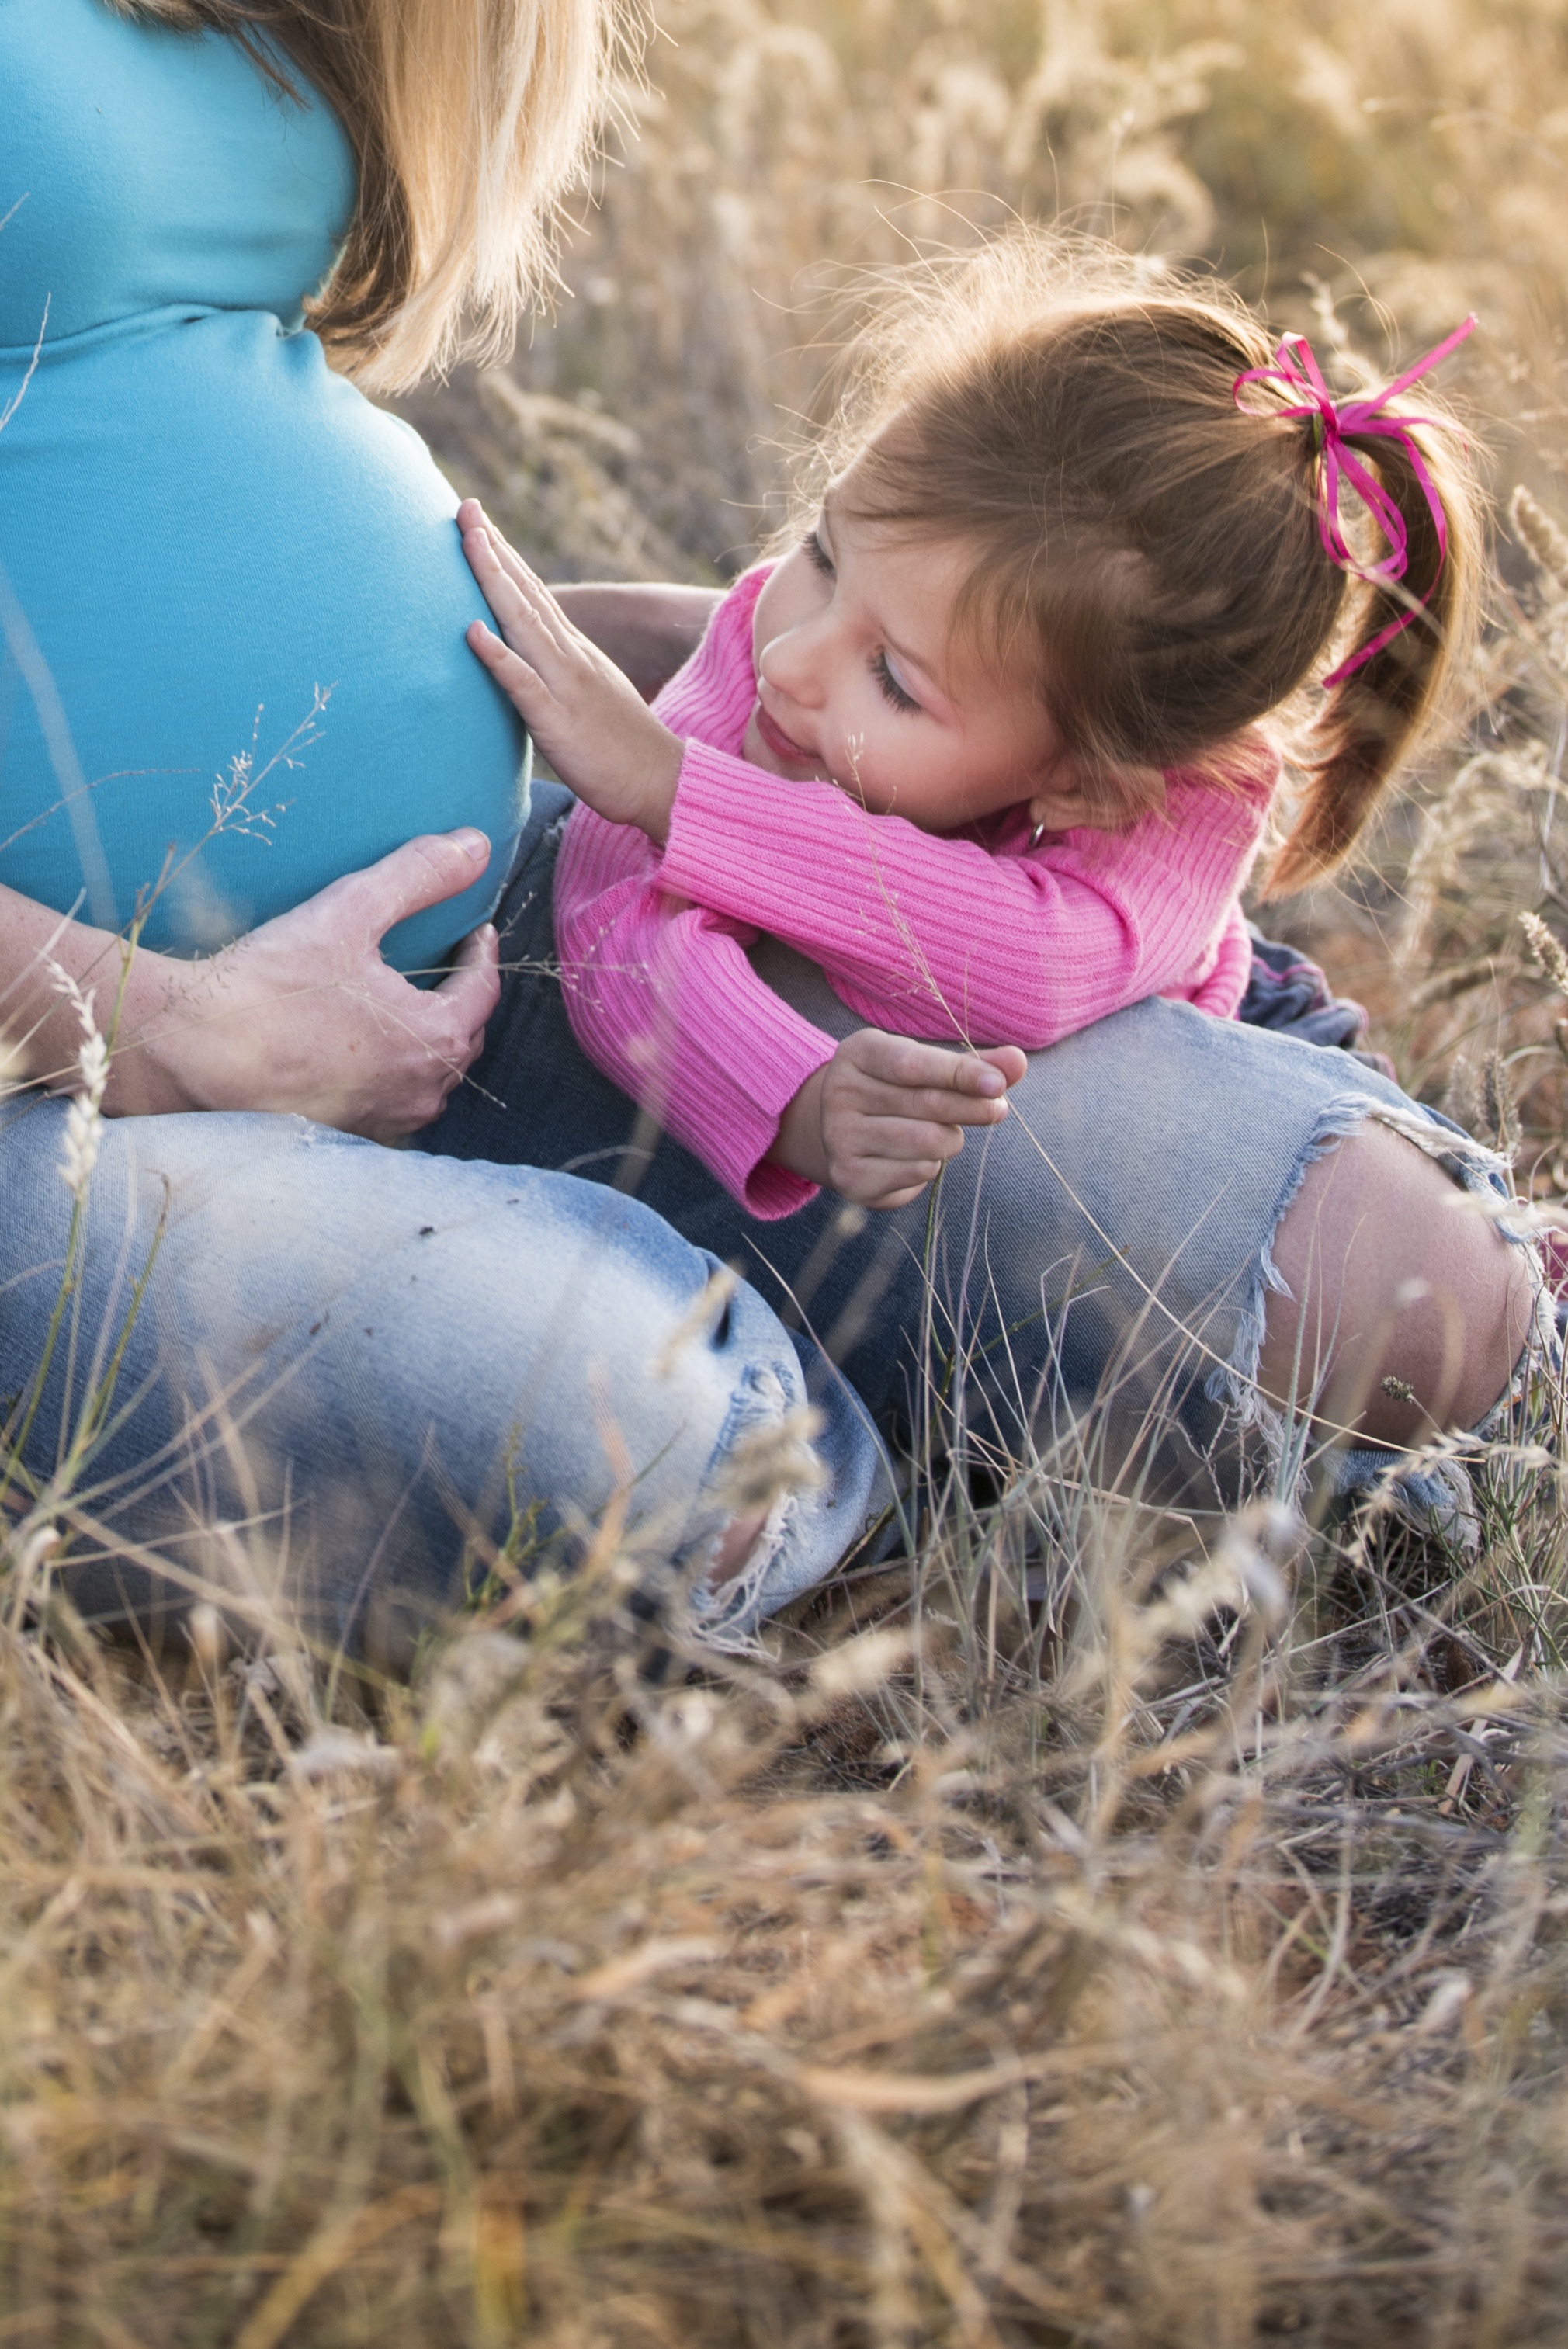
grass, person, people, girl, play, spring, child, baby, motherhood, maternity, mother, toddler, expecting, stomach, anticipation, abdomen, maternal, tummy, pregnant belly